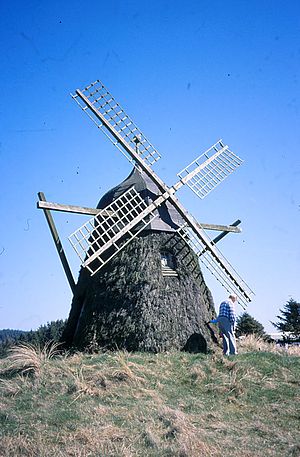
Krøjning / Teknisk udvikling
Danmarks eneste lyngbeklædte mølle, ligger ved Grønnestrand.
Krøjning er en teknik indenfor vindmøllekonstruktion, som regulerer vingernes position i forhold til vindens retning.